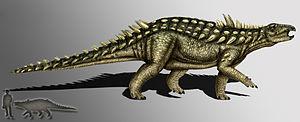
Les Nodosauridae, constituent une famille éteinte de dinosaures ornithischiens appartenant à l'infra-ordre des ankylosauriens qui ont vécu du Jurassique supérieur jusqu’à la fin du Crétacé. Le genre principal de cette famille est Nodosaurus qui lui a donné son nom.
Acanthopholis est un genre éteint de dinosaures ornithischiens ankylosauriens, attribué historiquement à la famille des nodosauridés, et aujourd'hui considéré comme un nomen dubium. Ses restes ont été découverts dans le Crétacé inférieur d'Angleterre. Il mesurait entre 3 et 5,5 mètres de long.